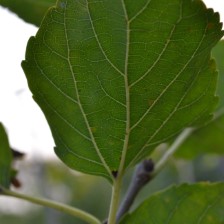
Variety: Kamphaengsaeng42